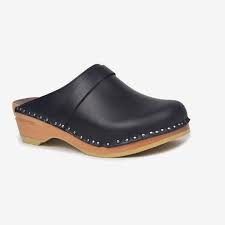
Label: Clog